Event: Nepal Earthquake
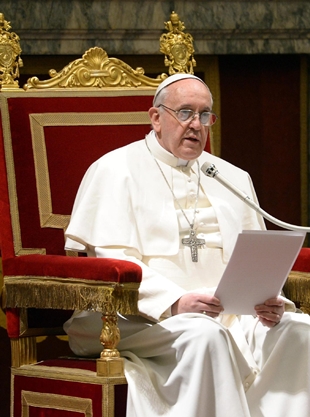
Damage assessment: no_damage